Nepal Indigenous Nationalities Students' Federation

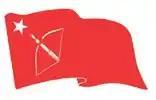
NINSF symbol

Nepal Indigenous Nationalities Students' Federation is a janajati students movement in Nepal, linked to the Nepal Federation of Indigenous Nationalities.